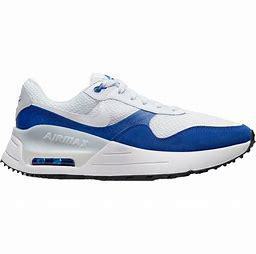
Brand: Nike
Model: Air Max Systm